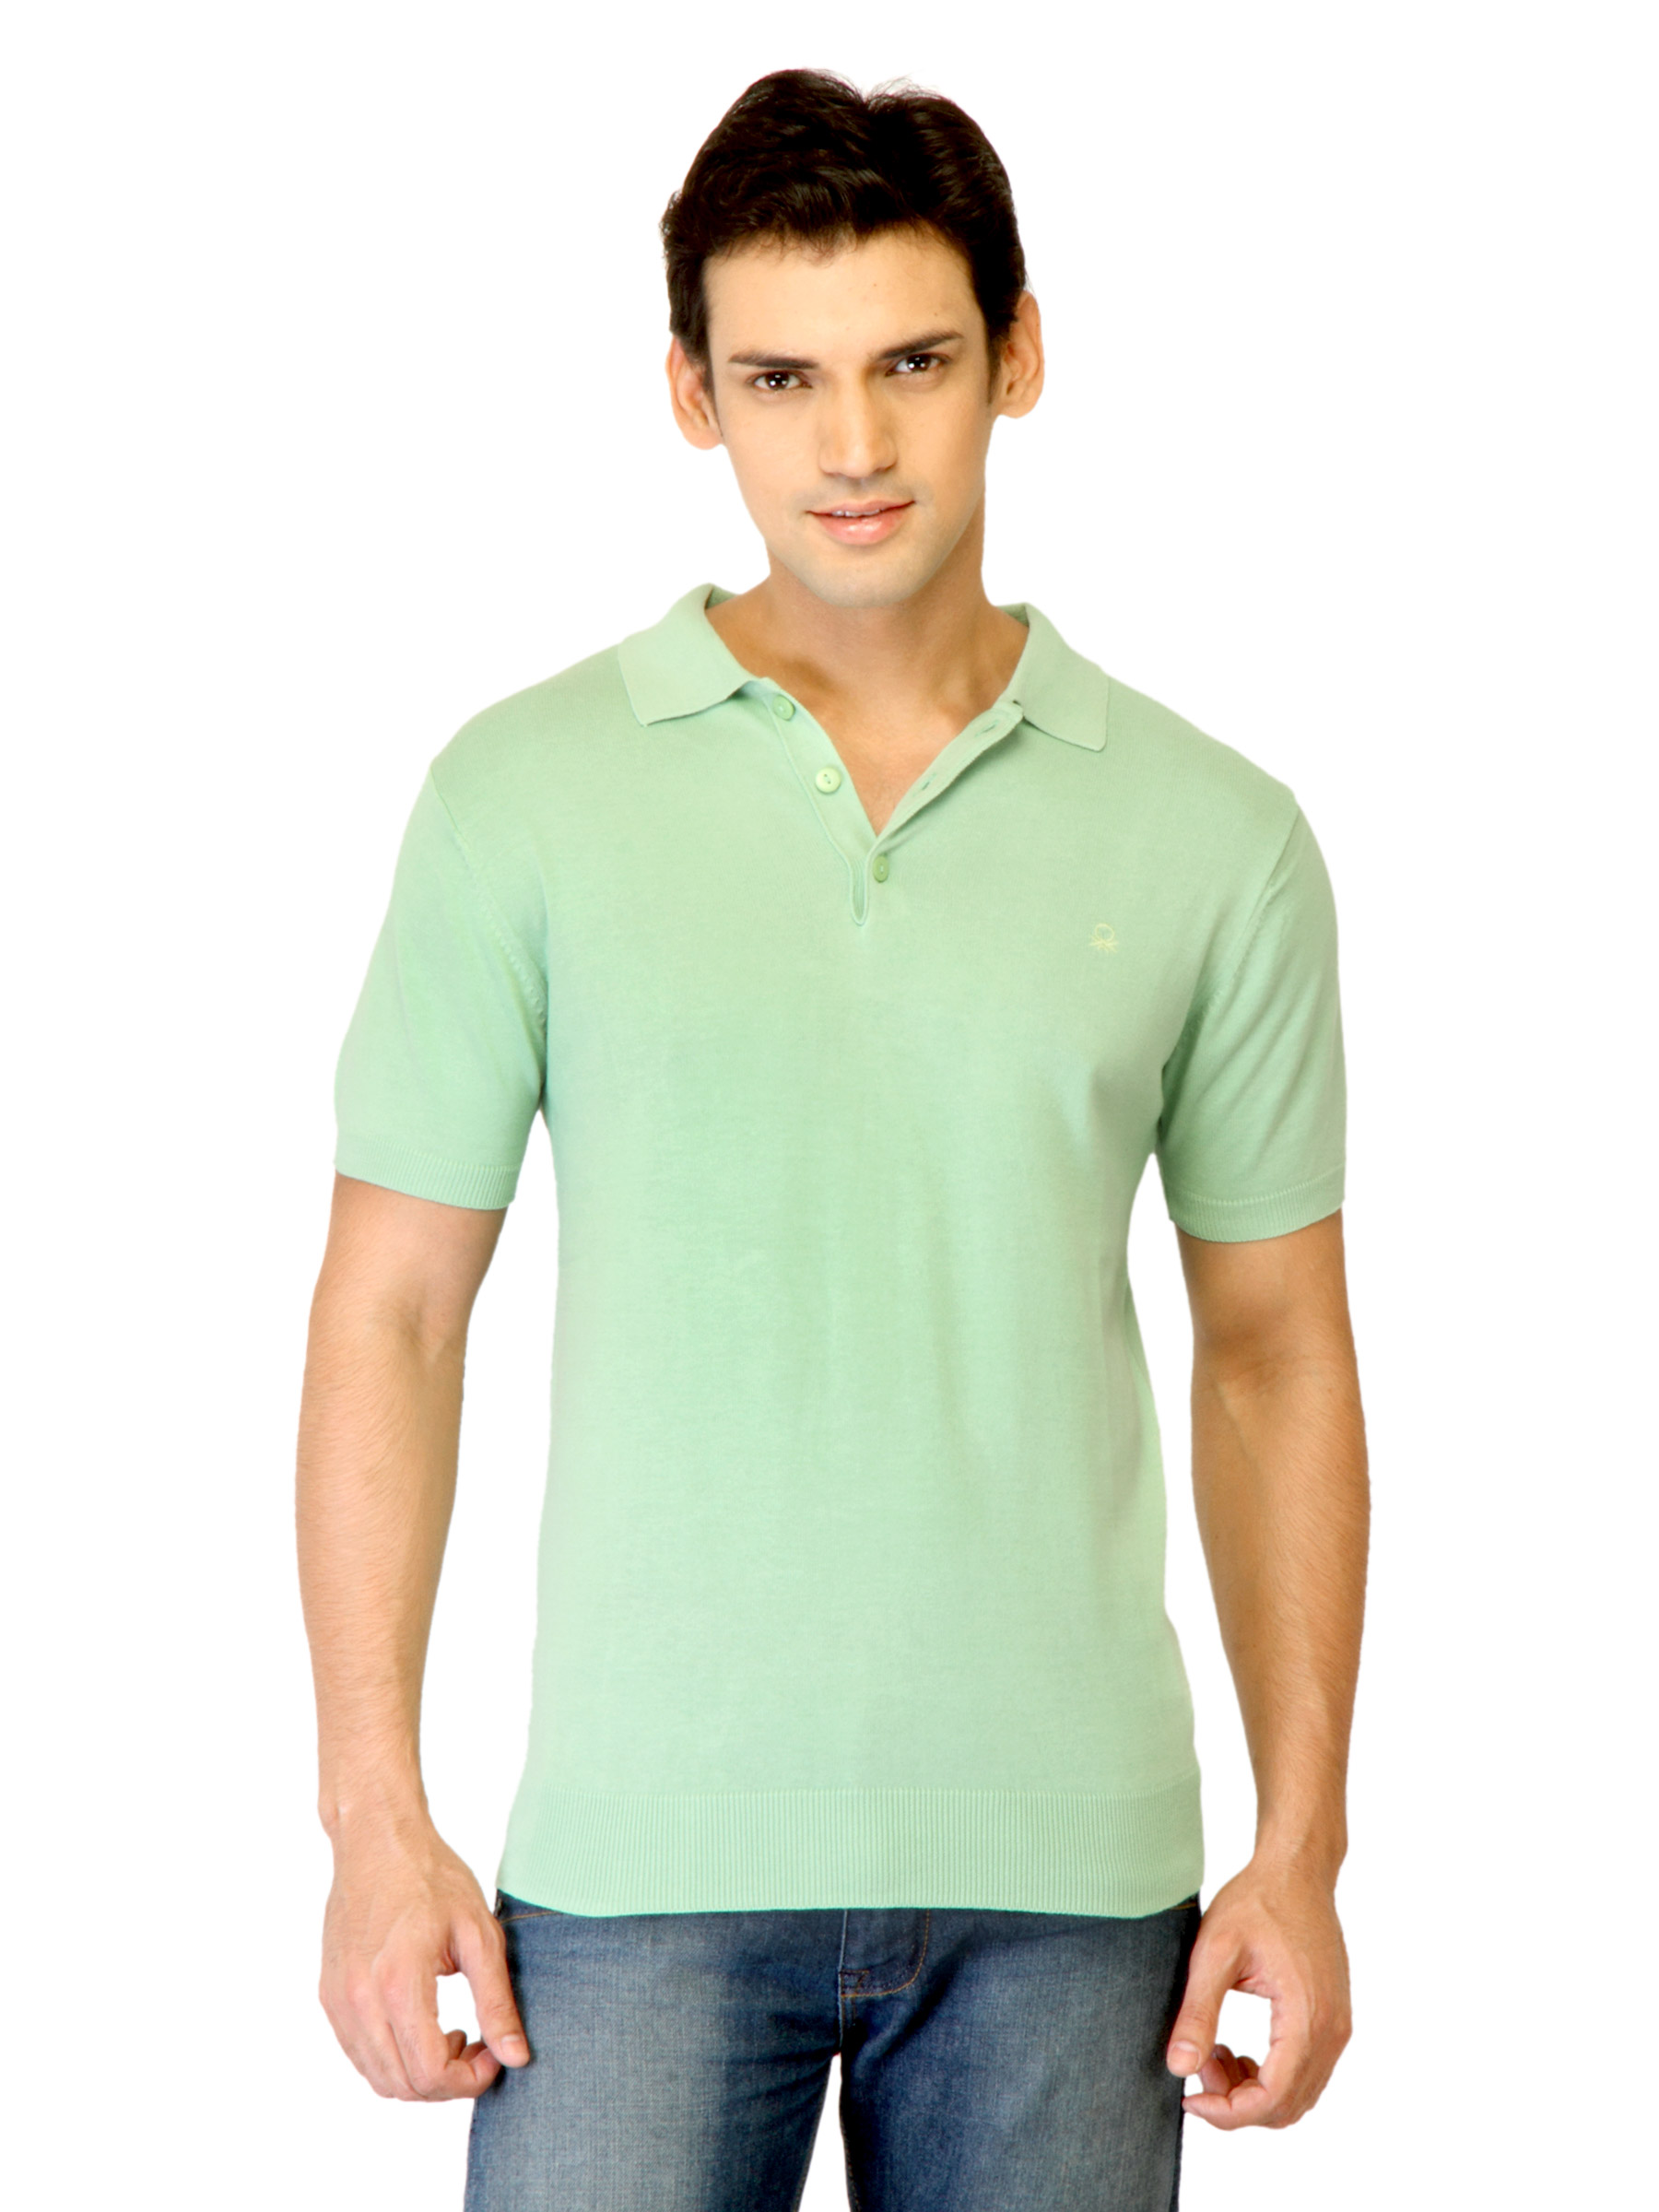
United Colors of Benetton Men Solid Green Polo T-shirts
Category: Apparel / Topwear / Tshirts
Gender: Men
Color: Green
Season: Summer 2011
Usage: Casual